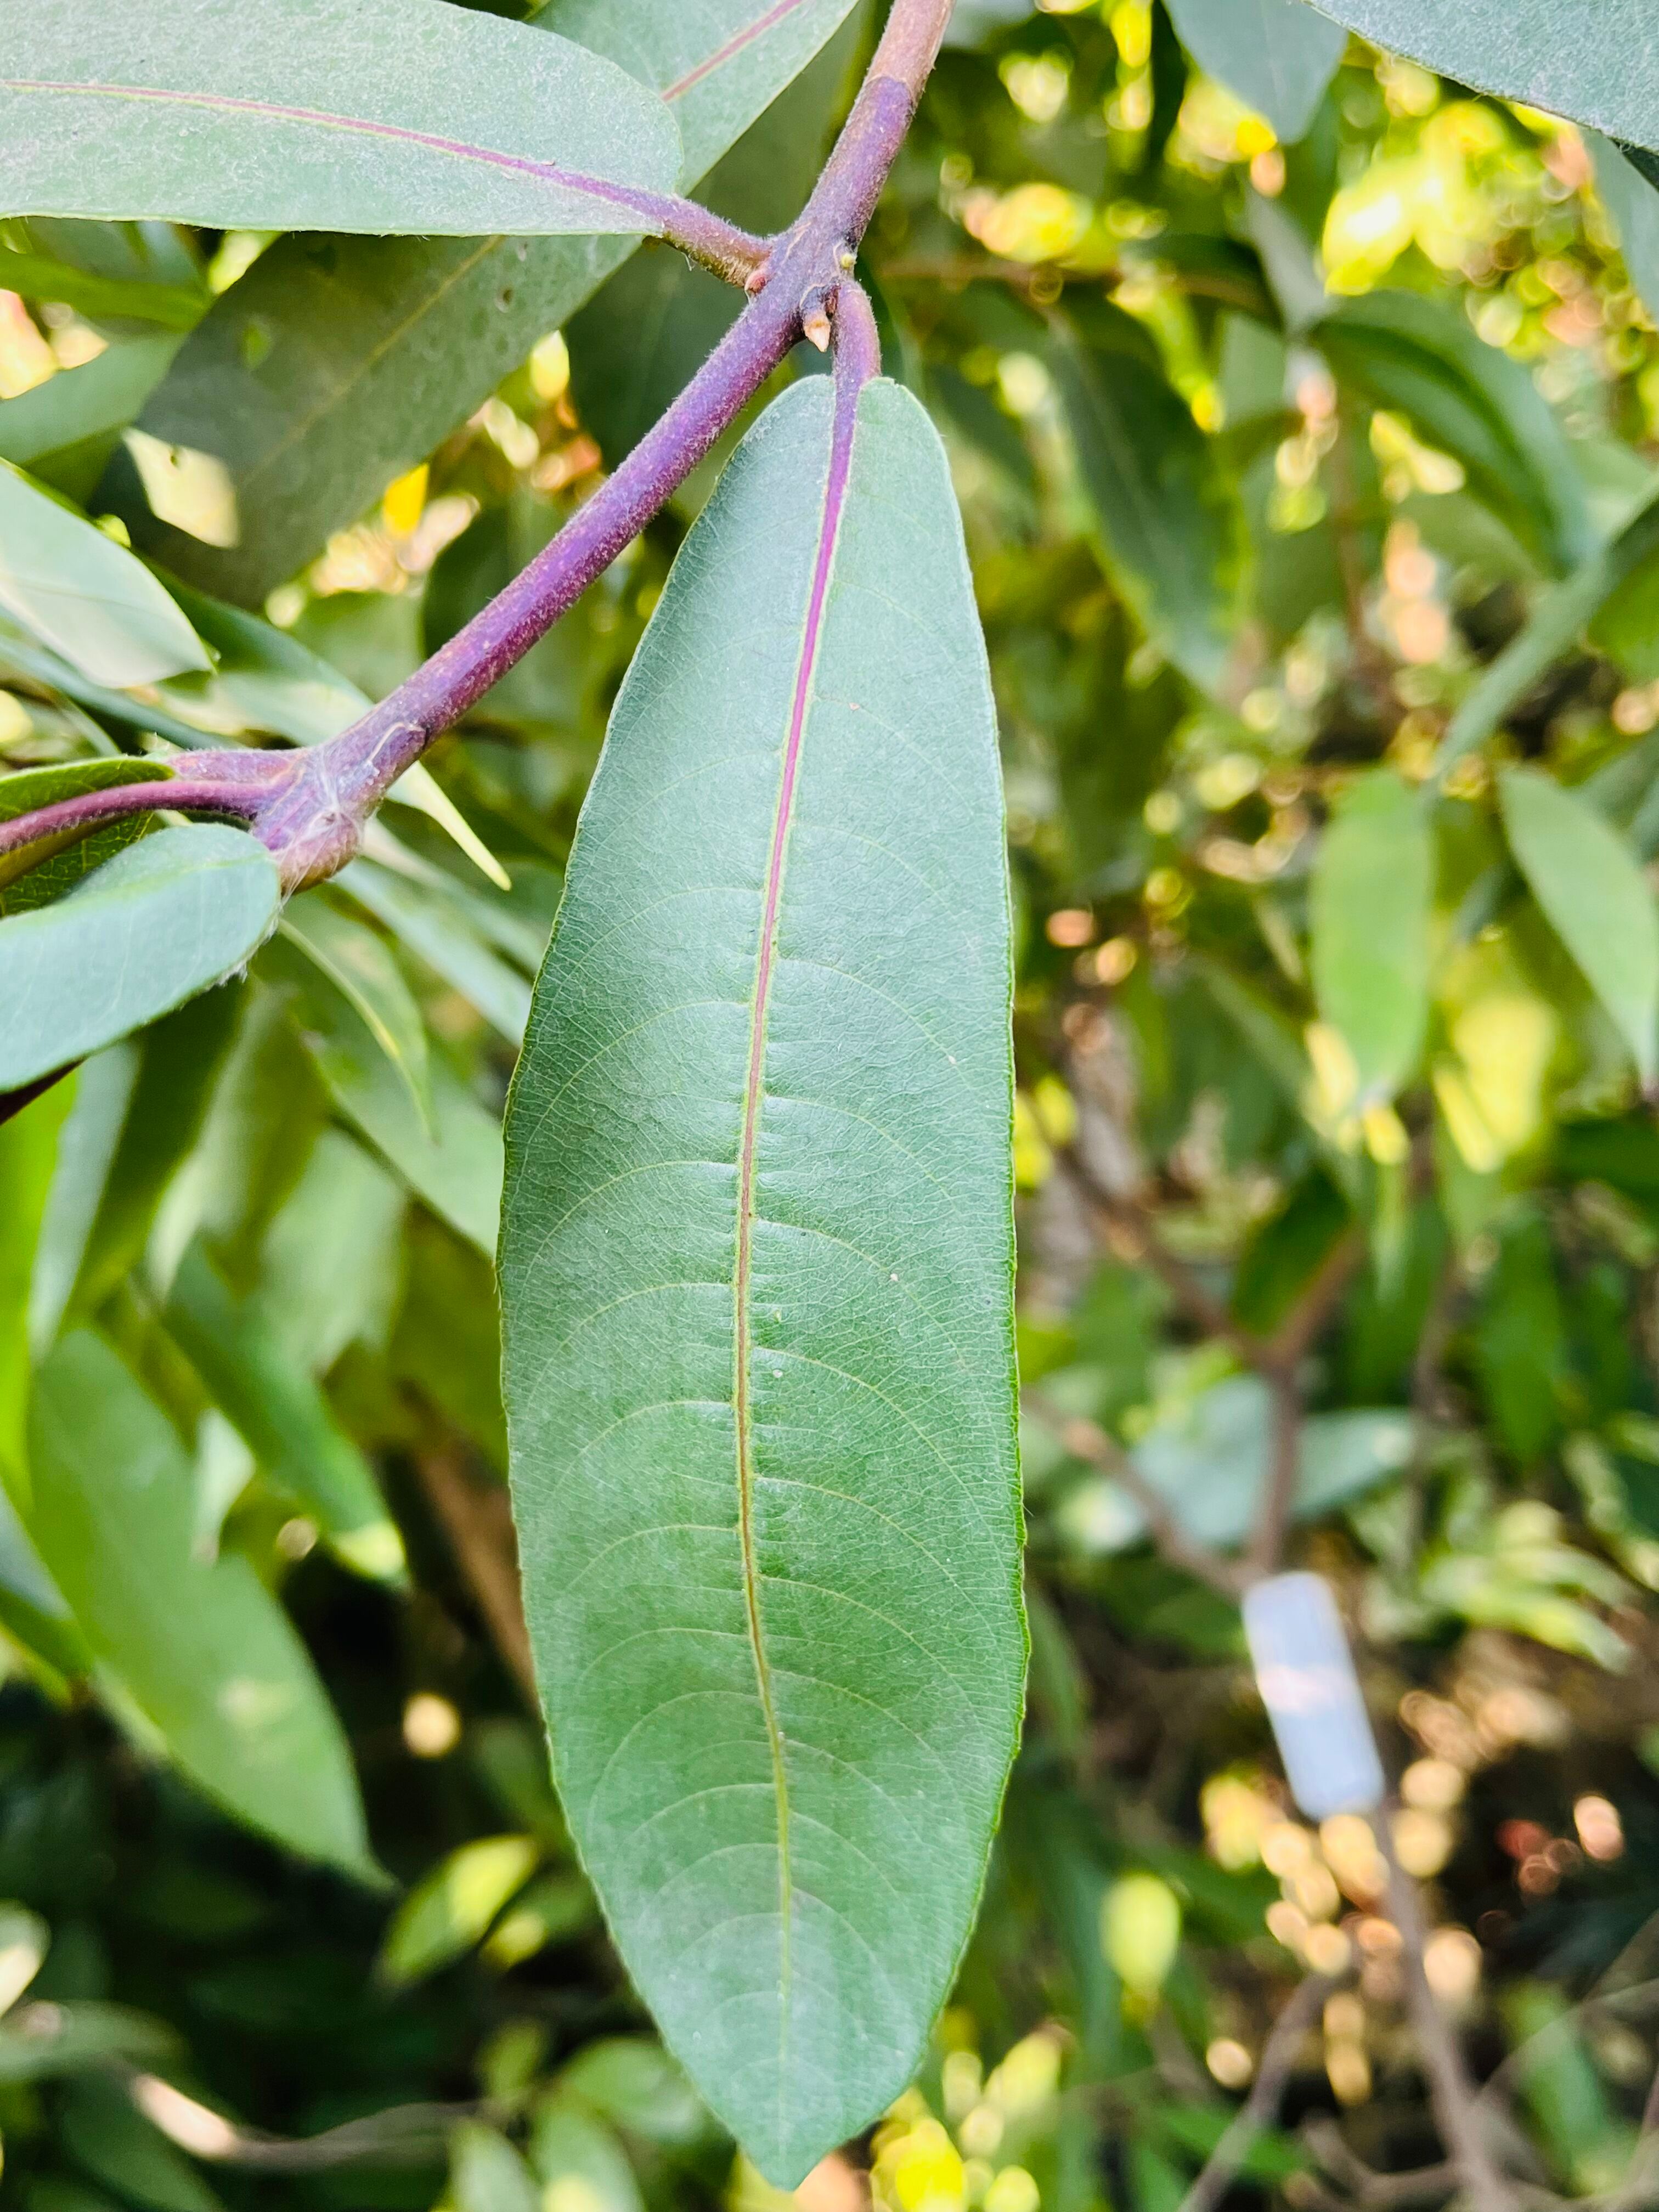
Plant species: terminalia-arjuna